Albert Campion

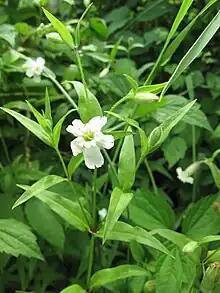
White campion, a wildflower

The name 'Campion' may have its origin in the Old French word for 'champion'. Another source says the name was suggested by Allingham's husband, Philip Youngman Carter, and may allude to the Jesuit martyr St. Edmund Campion. Carter and St. Edmund Campion were both graduates of Christ's Hospital school. Campion's fictional college, St. Ignatius, supports the Edmund Campion connection, since St. Ignatius of Loyola was the founder of the Jesuits. There are also occasional references in the books to the field-flower campion (e.g., "Look to the Lady" ch. 21), evoking the similar relationship between the fictional hero the Scarlet Pimpernel and the pimpernel flower.